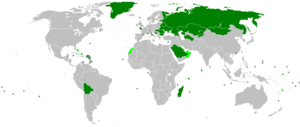
Flad skat
     Ingen personlig indkomstskat      Flad indkomstskat
En flad skat er et skattesystem, hvor alle betaler samme andel af deres arbejdsindkomst i skat, og kapitalindkomst beskattes efter tilsvarende simple regler, der evt. indebærer, at det ordinære kapitalafkast ikke beskattes. Normalt kobles flad skat sammen med et fravær af alle fradrag, som oftest selv personfradraget. I Danmark er arbejdsmarkedsbidraget på 8 %, der i princippet betales af al arbejdsindkomst uden nogen fradrag, et eksempel på en skat, der i sig selv minder meget om en flad skat. Betegnelsen flad skat går dog normalt på hele skattesystemet i sammenhæng og ikke blot på en enkelt skattetype.